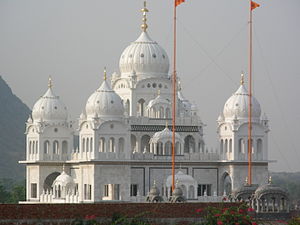
Gurdwara
En gurdwara
"En gurdwara er et tempel for sikher. Gurdwaraer indeholder først og fremmest den hellige bog Guru Granth Sáhib. Den kendteste gurdwara er Harmandir Sáhib eller ""Det gyldne tempel"" i Amritsar i Punjab i Indien. Folk af alle religioner er velkomne i gurdwaraene så længe de tager skoene af og dækker hovedet før de går ind i de helligere dele af gurdwaraen. Folk som netop har drukket alkohol eller røget kan blive afvist.